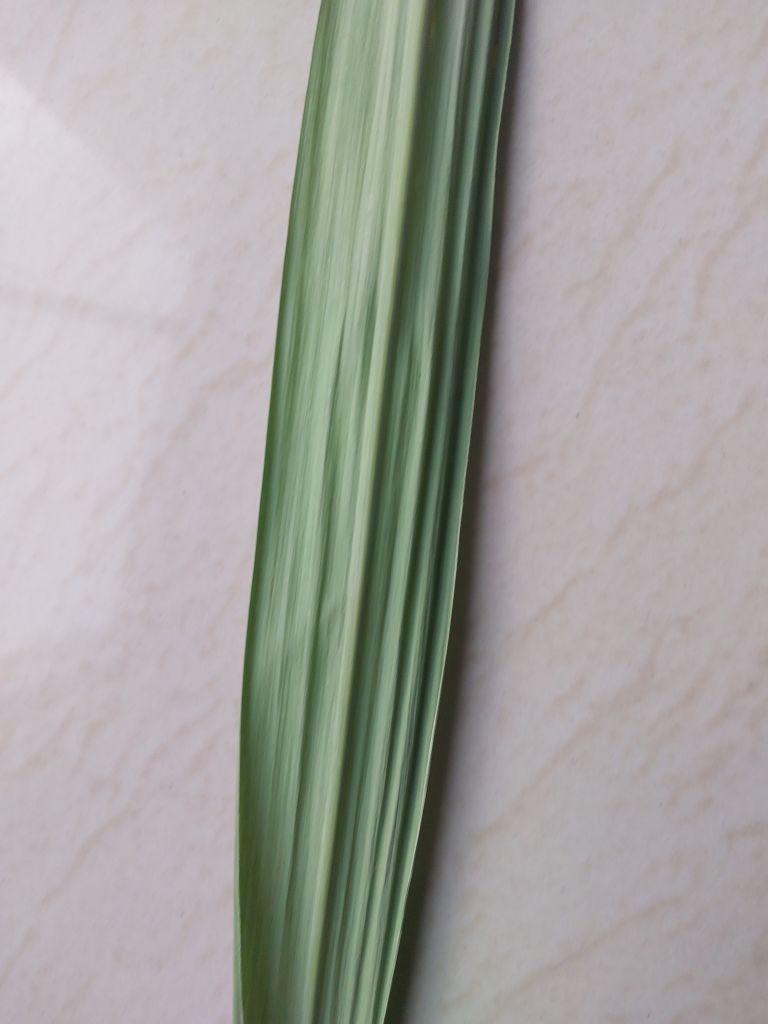
Label: Viral Disease